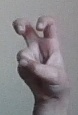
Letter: toot